SAI KZ IV

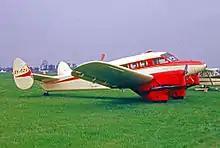
The second KZ IV at Hanover Airport, Germany, in 1964. This view shows the twin fin layout.

A single machine, registered "OY-DIZ", was built during the war, with a second aircraft registered "OY-DZU" being built and flown in 1949. That same year, the OY-DIZ was christened with the name "Folke Bernadotte" in honour of the Swedish count who had used this very aircraft to make a diplomatic visit to Germany to negotiate for the release of Danish prisoners in German concentration camps near the end of the war. This aircraft is now the "flagship" of the Danmarks Flymuseum collection, having been restored to its original wartime configuration and markings following a career as a utility aircraft in England and a crash in 1979. The second aircraft was actively operational until the mid-1960s.